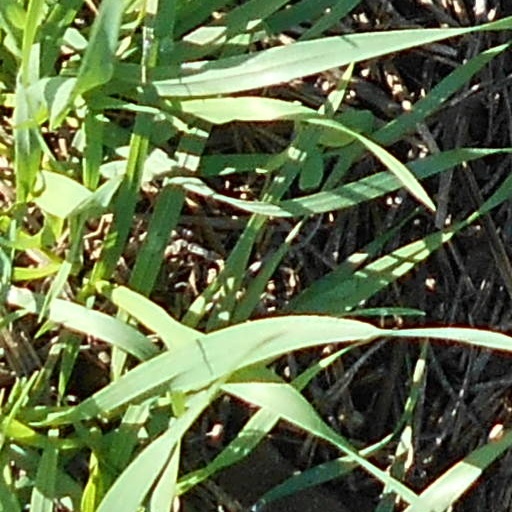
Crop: wheat